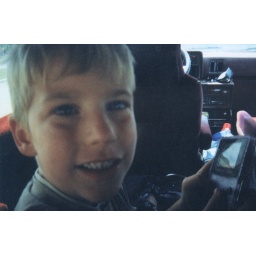
jesse in the car playing game boy